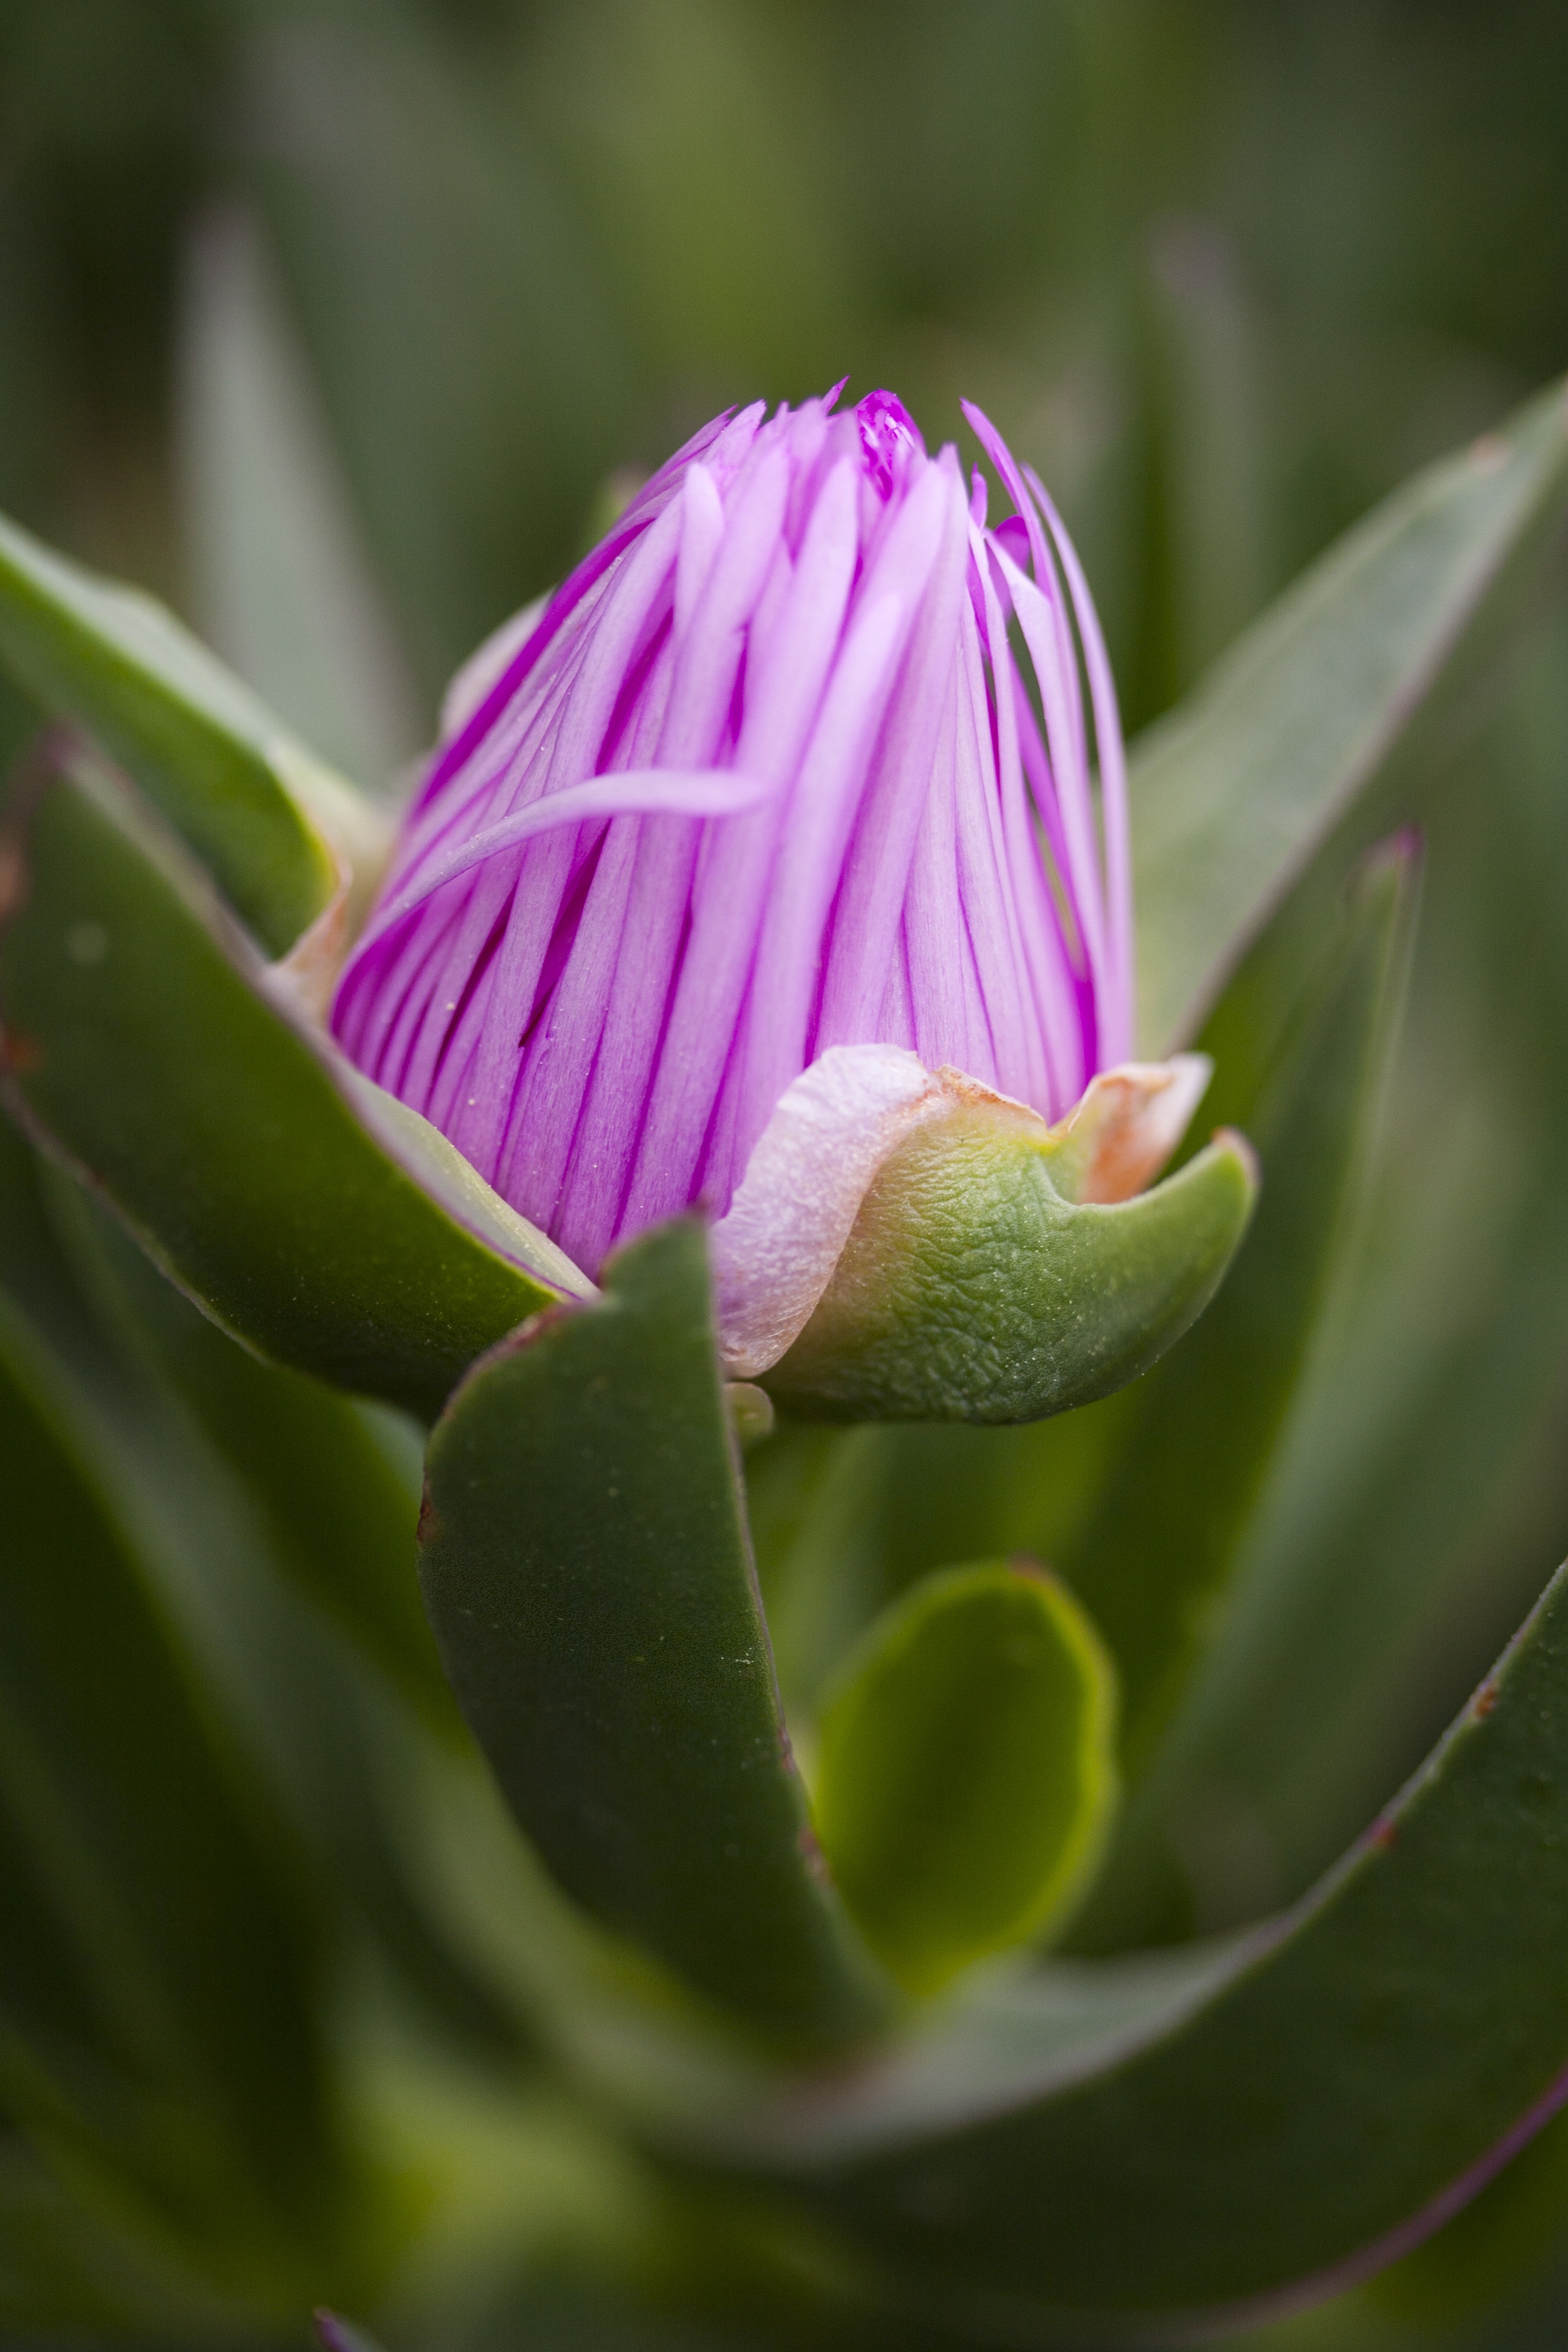
landscape, nature, blossom, plant, leaf, flower, purple, petal, spring, green, macro, botany, garden, aquatic plant, flora, wildflower, flowers, close up, purple flowers, background, beautiful, bud, flower picture, macro photography, flowering plant, plant stem, land plant, proteales